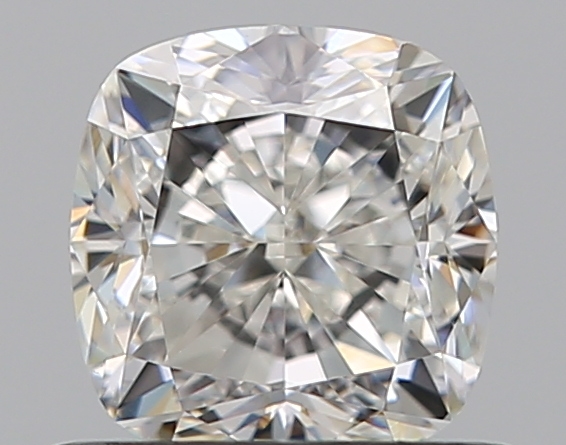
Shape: cushion
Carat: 0.71
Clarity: VVS2
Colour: H
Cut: VG
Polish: EX
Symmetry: EX
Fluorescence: ST
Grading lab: GIA
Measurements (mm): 4.98 x 4.82 x 3.45